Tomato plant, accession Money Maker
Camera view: vertical (180 deg); turntable rotation: 330 degrees
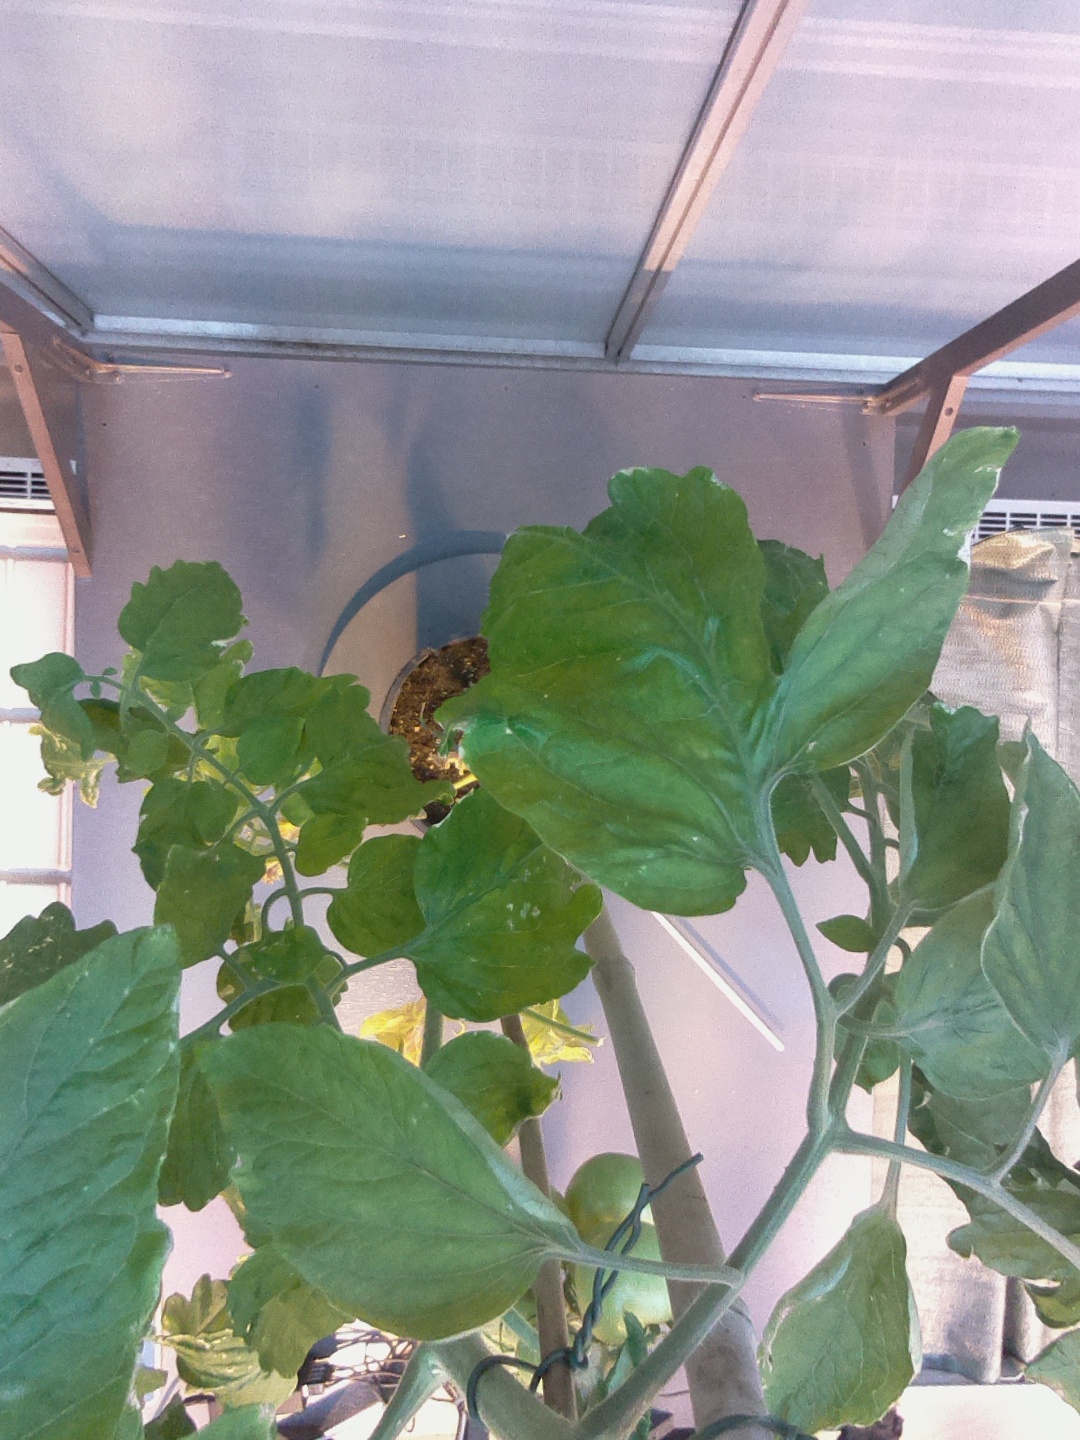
BBCH growth stage 77: 70%-80% of final fruit size